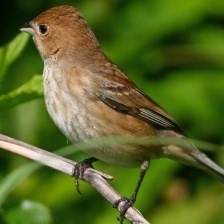
Species: INDIGO BUNTING
Scientific name: PASSERINA CYANEA
ImageNet parent category: indigo_bunting